Hermann Hahn

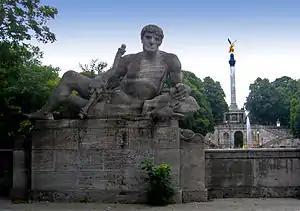
The Hunter (Bavaria), Luitpoldbrücke, Munich

Hermann Hahn (28 November 1868, in Veilsdorf, Germany – 18 August 1945, in Pullach, Germany) was a German sculptor of the early 20th century. His public sculpture can be seen throughout cities in Germany and in Chicago.